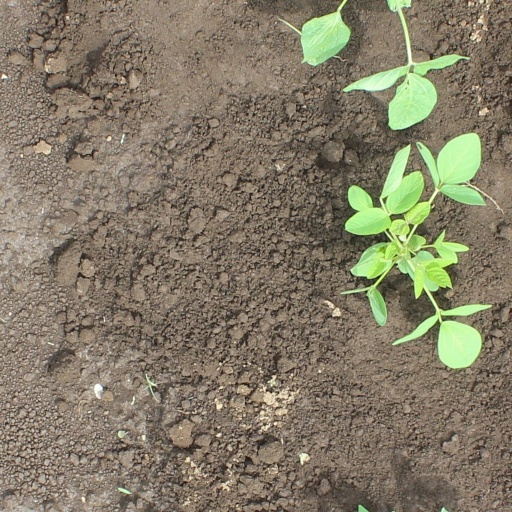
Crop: soybean